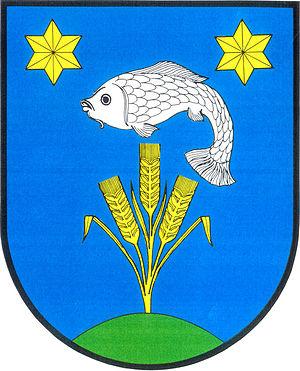
Ostrá est une commune du district de Nymburk, dans la région de Bohême-Centrale, en République tchèque. Sa population s'élevait à 573 habitants en 2020.